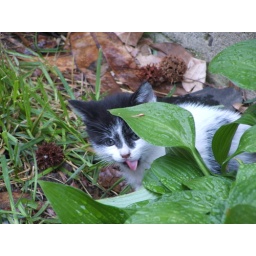
Little black and white beastie being shy about coming out from under the house since I was there.